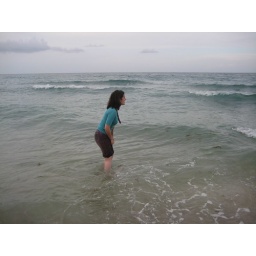
I am standing in the ocean to ease my numerous mosquito bites on my legs -- it works people!